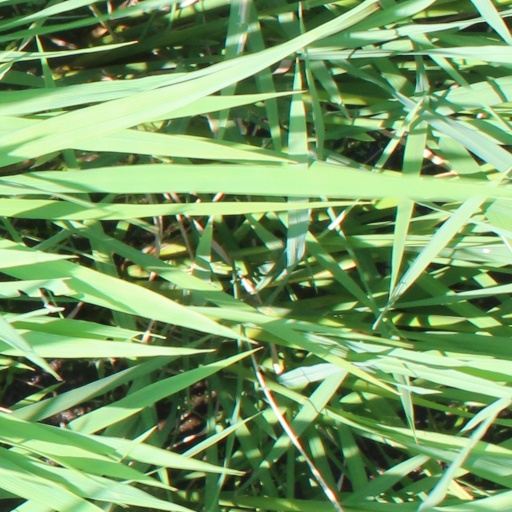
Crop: rice